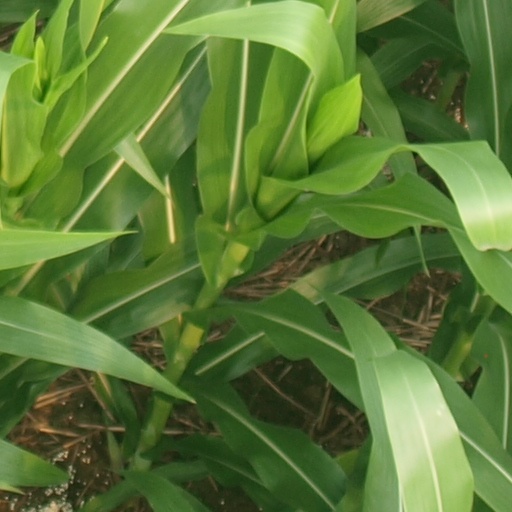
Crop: maize; corn